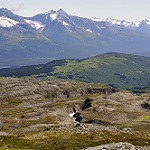
Label: mountain